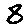
Label: 8